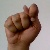
The image shows a hand gesture representing the letter 'T' in Indian Sign Language.